China Superbike Championship

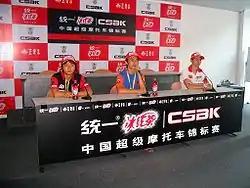
Post Race press conference for 150cc Open class in 2009.

China Superbike Championship (CSBK) is a motorcycle racing championship organized in China by China Motorcycle Sports Association and promoted by Zhuhai International Circuit. It was first established in 2007. The 150cc Open Class allowed for engine modification and Feiying Racing commissioned Wiseco Piston to build and prep 4 race engines for the series. These engines powered Feiying to the 2007 Championship and S&S Racing to the 2008 Championship.